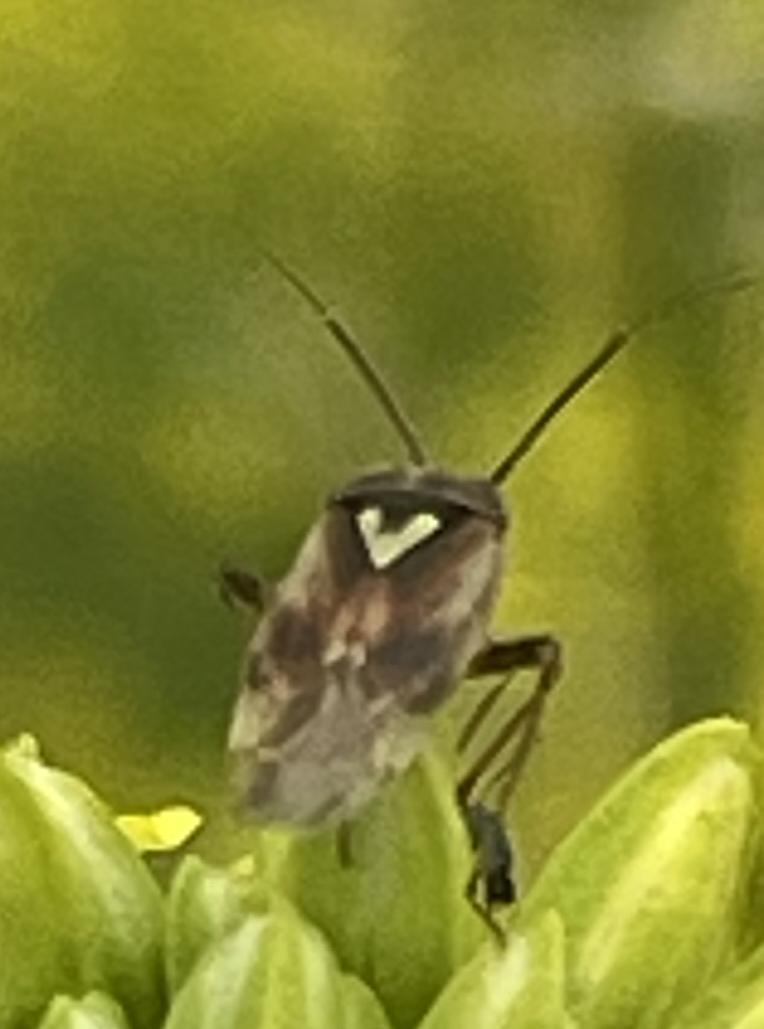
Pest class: lygus_bug